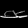
Label: Sandal